Jockey's Ridge State Park

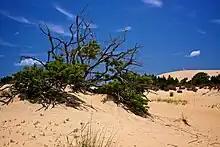
Brush growing on some of the sand dunes of Jockey's Ridge State Park.

The maritime forest is the home to most plant and animal life in the park. The forests help to stabilize the dune and in return the dune protects the forests from strong winds and harsh salt spray.